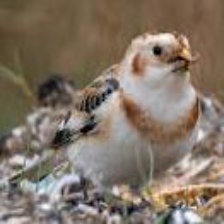
Species: MCKAYS BUNTING
Scientific name: PLECTROPHENAX HYPERBOREUS
ImageNet parent category: indigo_bunting